Clate Mask

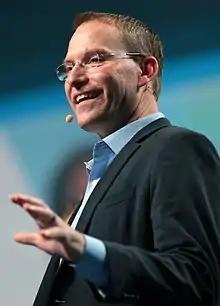
Mask in April 2017

Clate Mask is an entrepreneur and co-founder and CEO of Keap, which makes small business sales and marketing automation software. Mask co-authored Conquer the Chaos, a New York Times best-selling book. Mask has made contributions writing about entrepreneurship for VentureBeat, Entrepreneur and Fast Company.